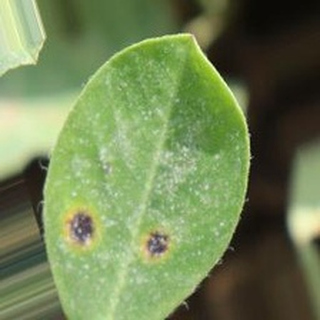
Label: groundnut_early_leaf_spot